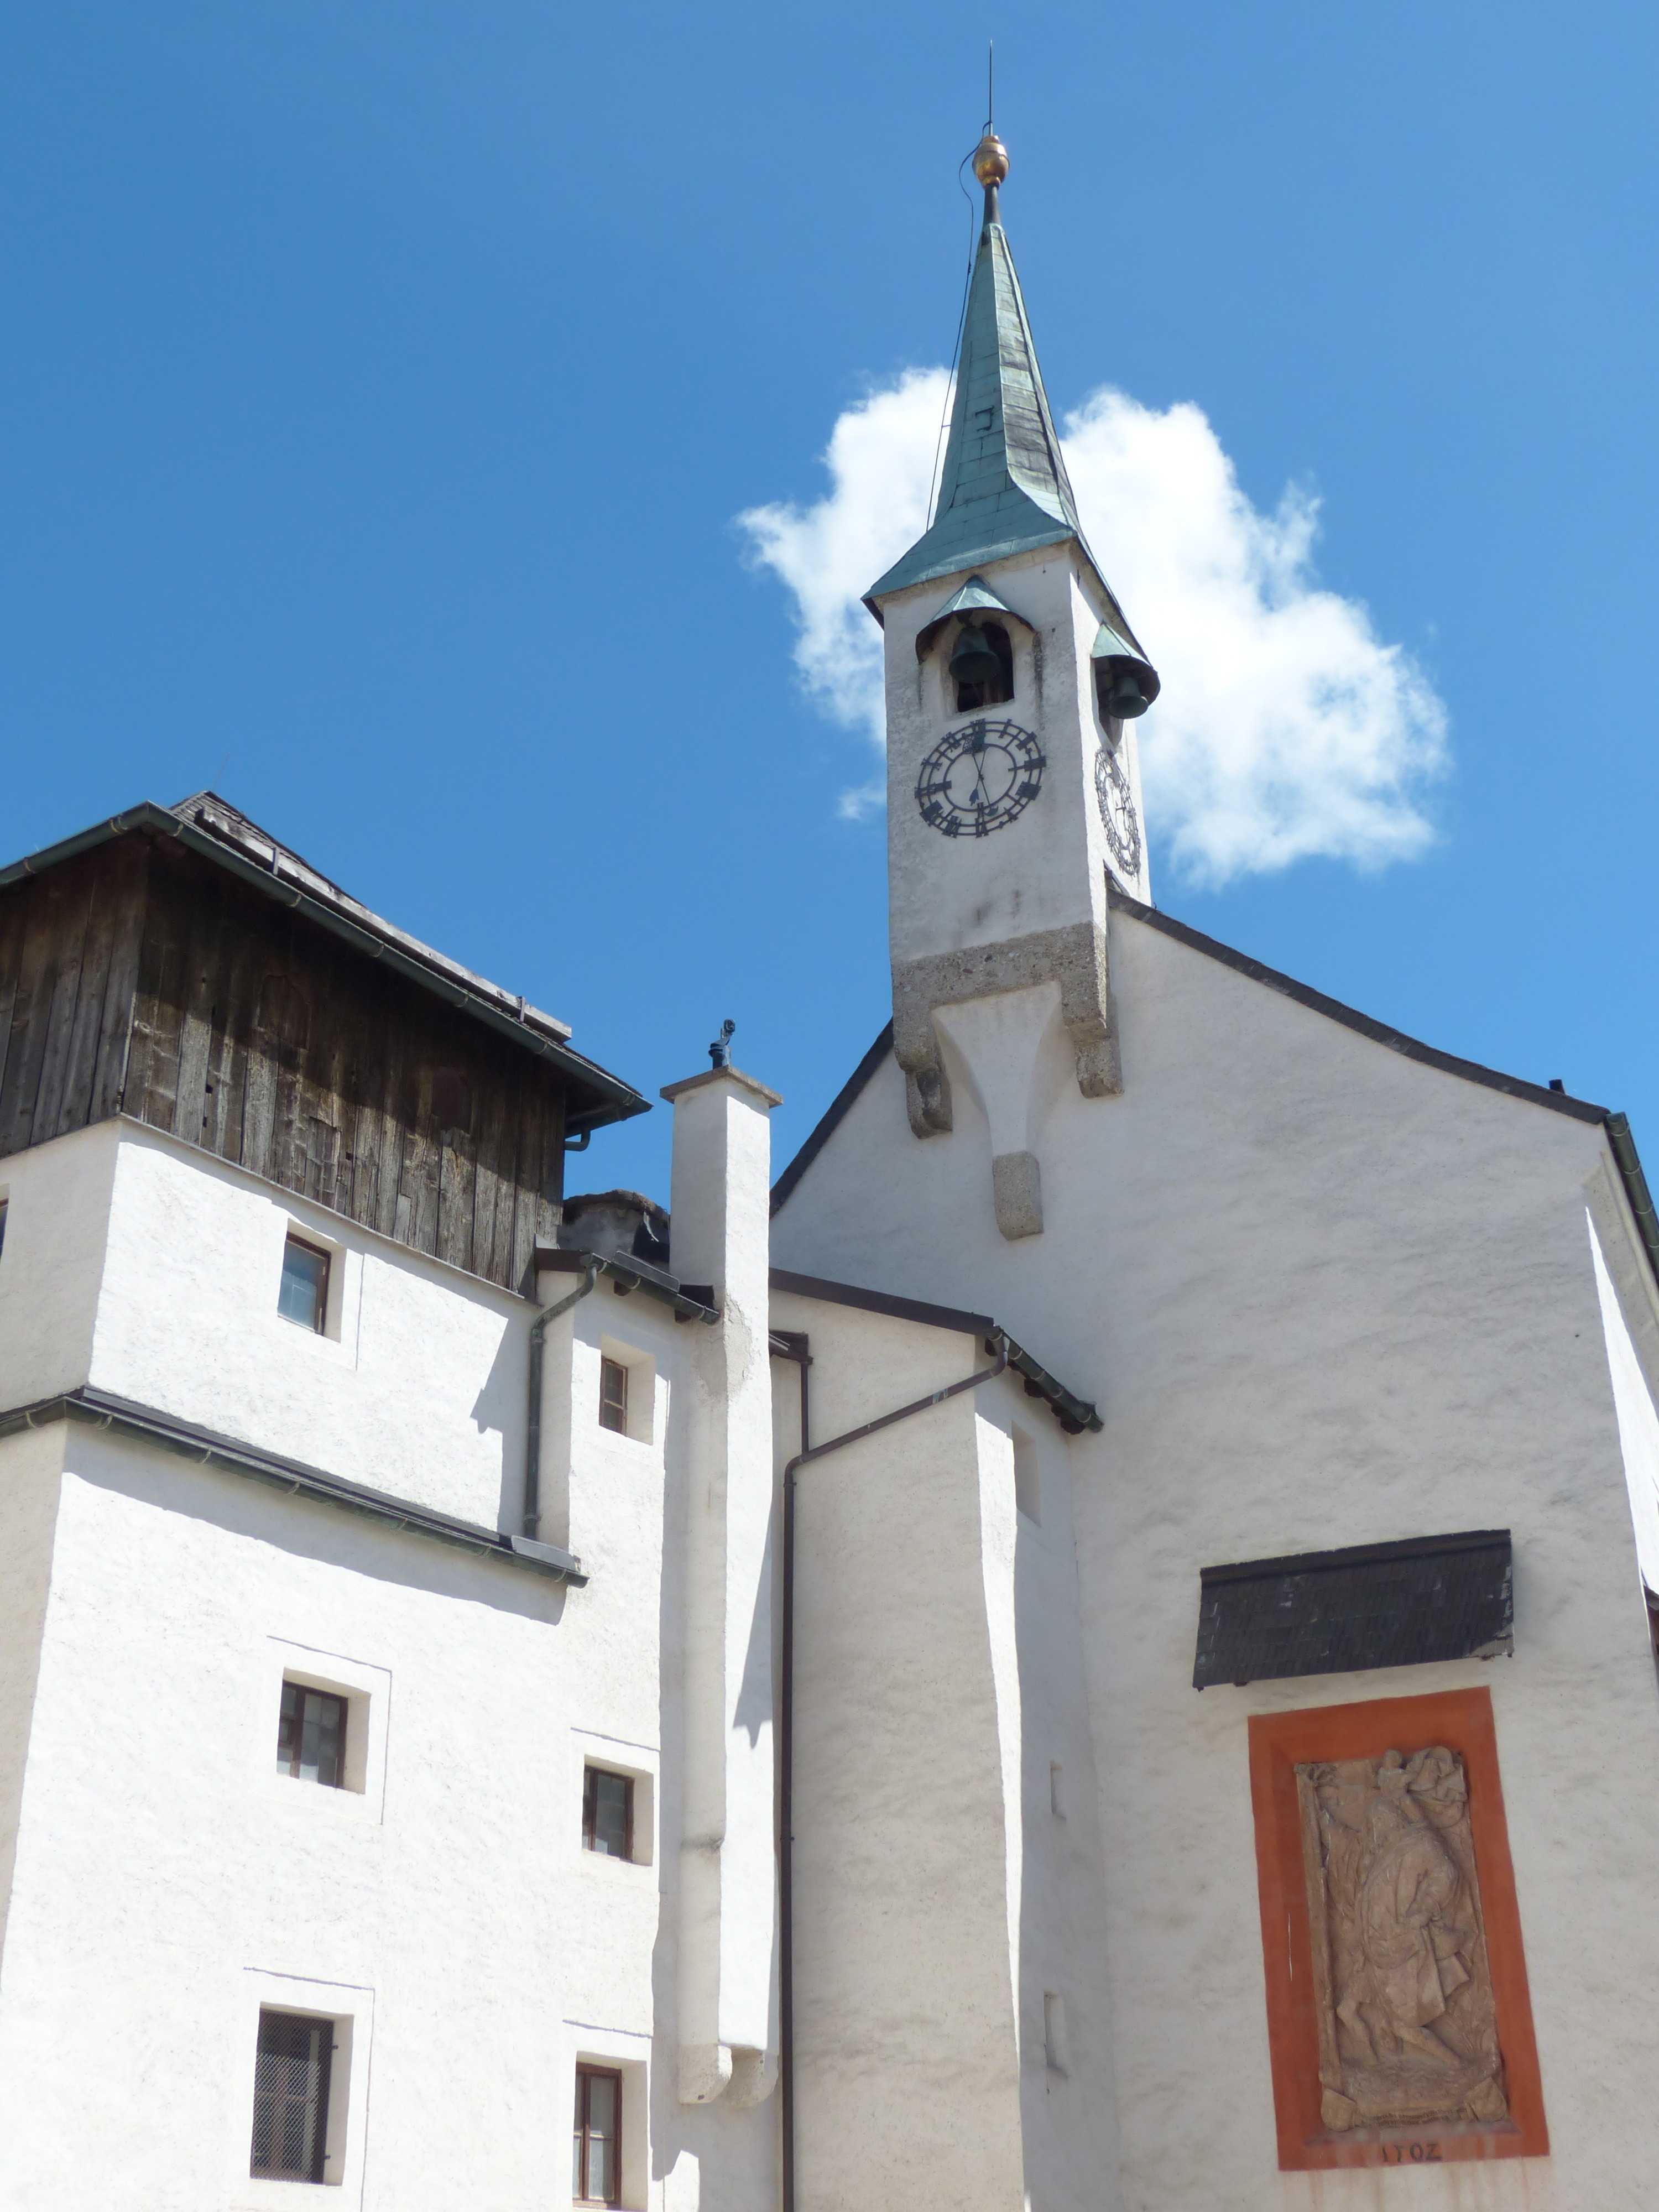
building, tower, castle, landmark, facade, church, chapel, place of worship, bell tower, austria, fortress, steeple, salzburg, hohensalzburg fortress, spanish missions in california